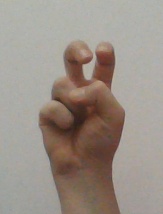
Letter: toot